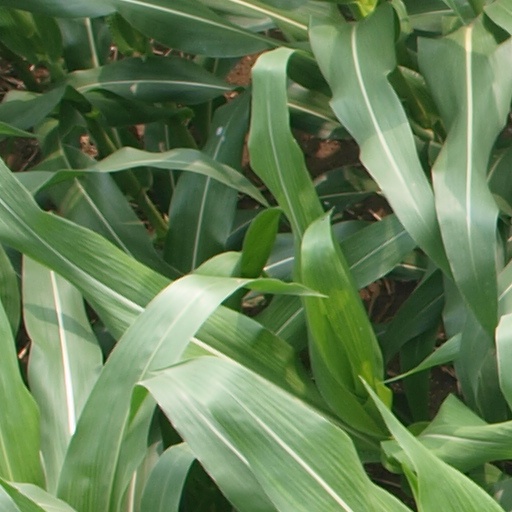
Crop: maize; corn